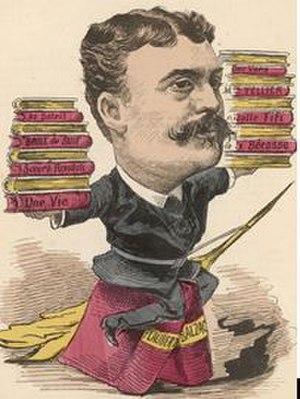
Guy de Maupassant caricaturé par Coll-Toc. Les Hommes d'aujourd'hui, en 1884
Henry-René-Albert-Guy de Maupassant [gi d mo.pa.ˈsɑ̃] est un écrivain et journaliste littéraire français né le 5 août 1850 au château de Miromesnil à Tourville-sur-Arques et mort le 6 juillet 1893 à Paris.